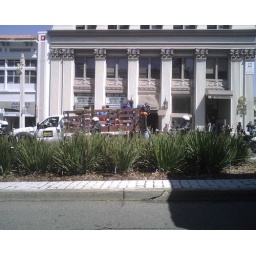
Traffic was halted right before me. 2 blue buses arrived preceeded by a police car.